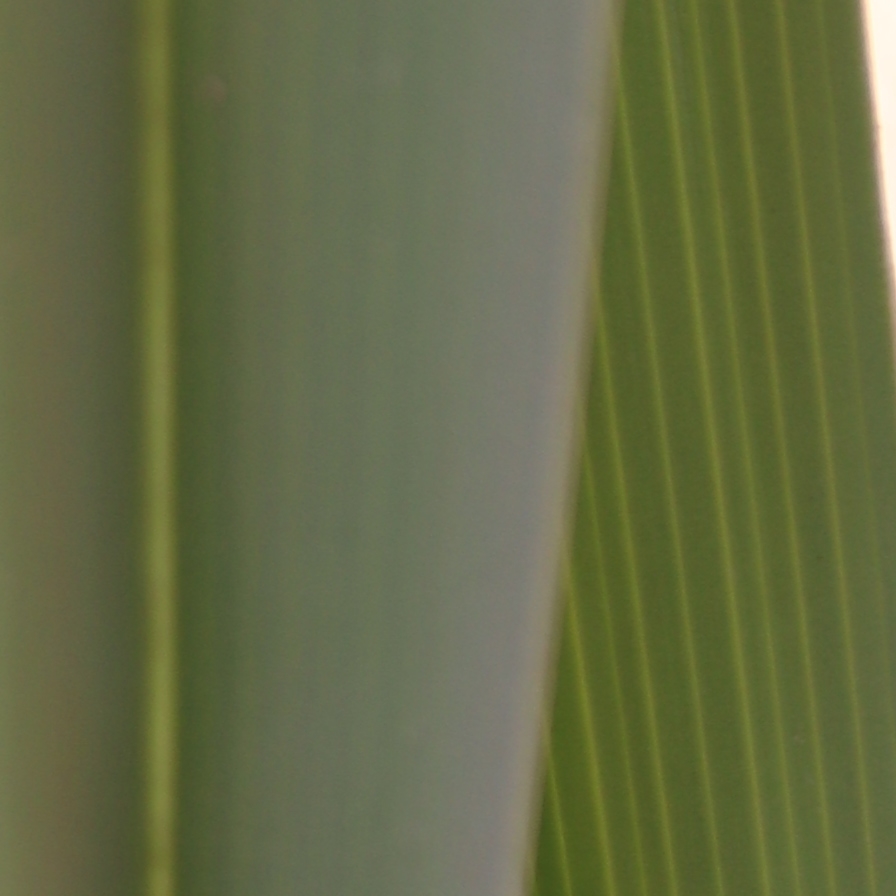
Label: Healthy